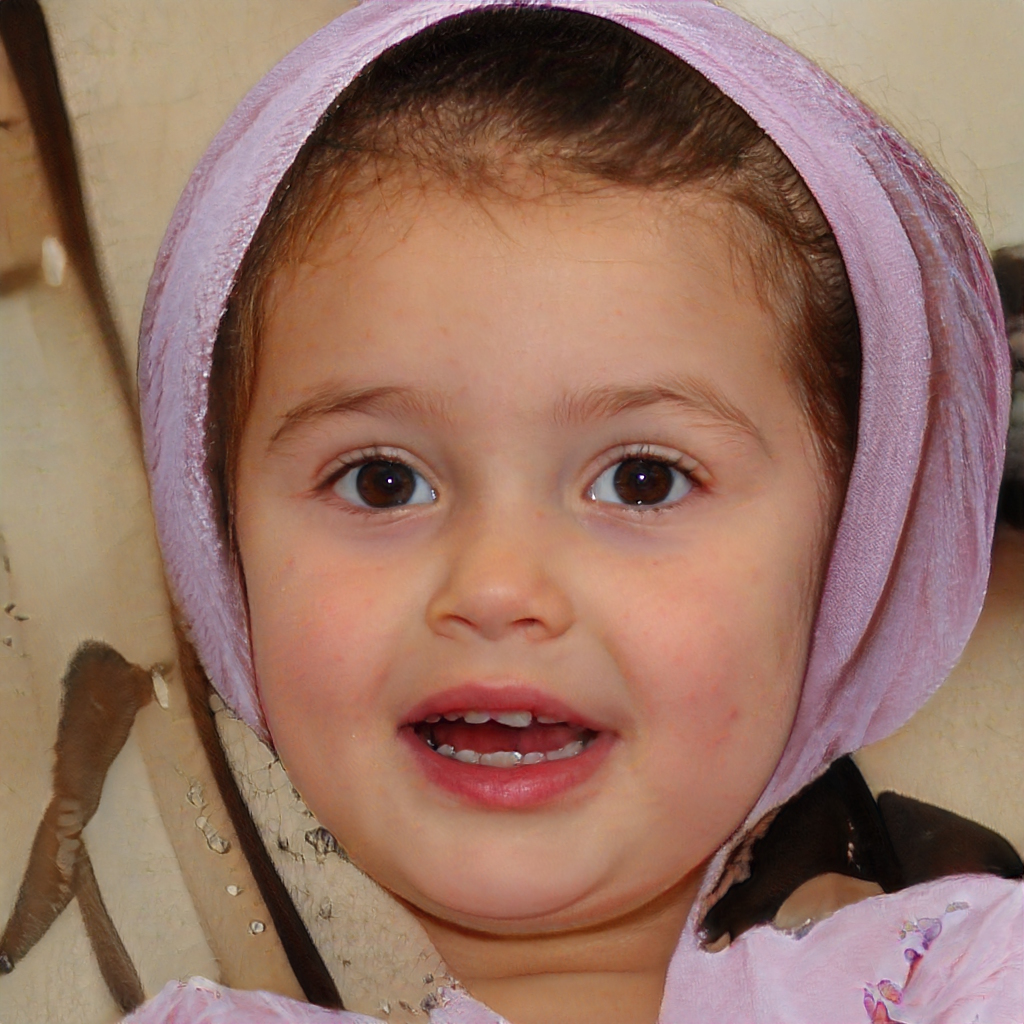
Portrait style: Real Portrait